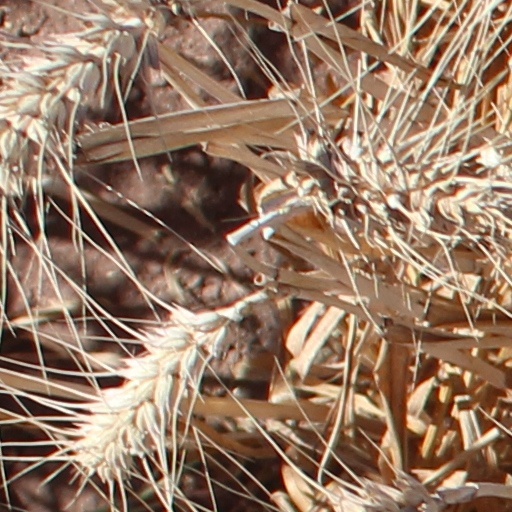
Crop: wheat